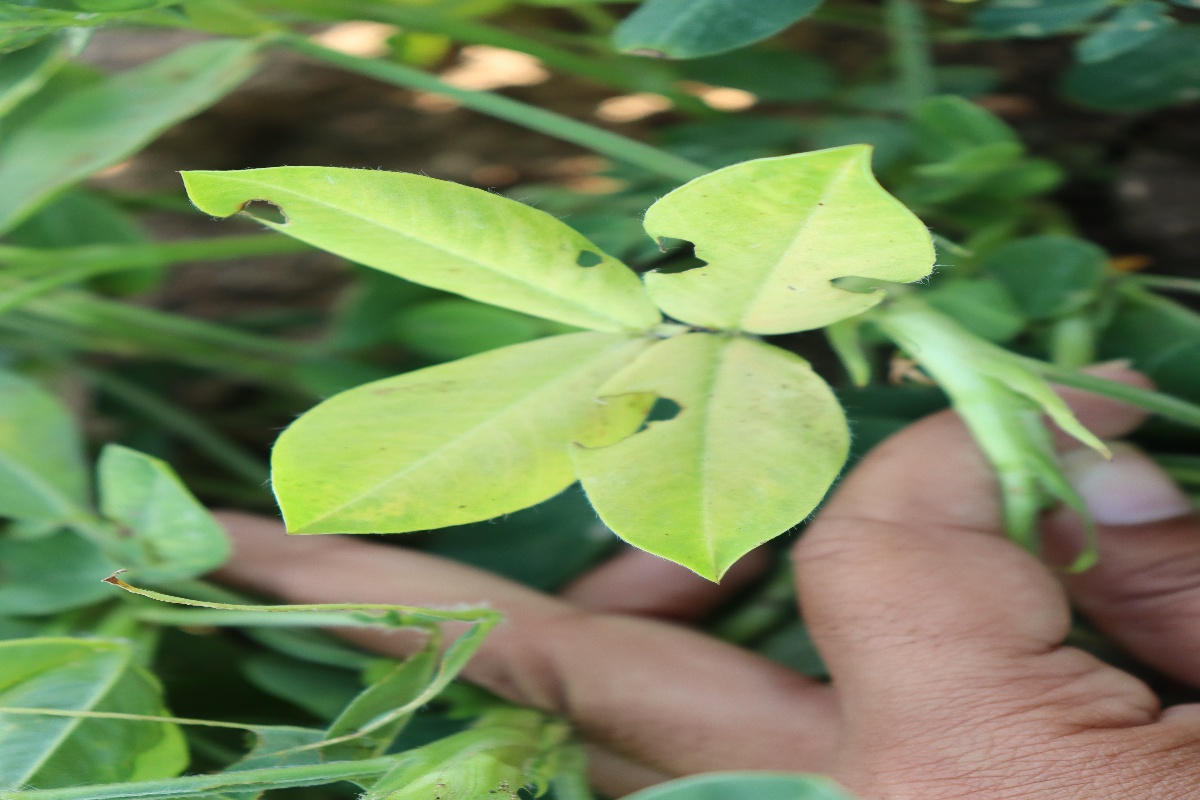
Label: early_leaf_spot